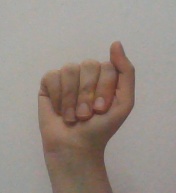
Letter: saad